List of birds of India

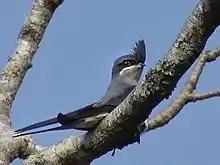
Crested treeswift

The frogmouths are a group of nocturnal birds related to the nightjars. They are named for their large flattened hooked bill and huge frog-like gape, which they use to take insects. There are two species which have been recorded in India.